Skywriting

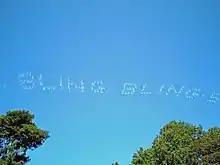
Dot matrix skywriting

In 1946 the Skywriting Corporation purchased a fleet of surplus World War II planes and developed "dot matrix skywriting", subsequently known as "skytyping". The process uses five planes, flying in line abreast formation, releasing puffs of smoke under computer control, similar to characters produced by dot-matrix printers. These messages, written at , can be up to tall and over long. Traditional skywriting messages are limited to and take much longer to write (1–2 minutes/character, vs. 2–5 seconds/character with skytyping), limiting messages to no more than a few words before the smoke disperses.